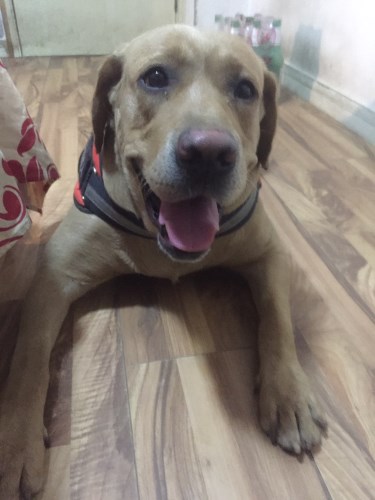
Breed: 3580-n000122-Labrador_retriever